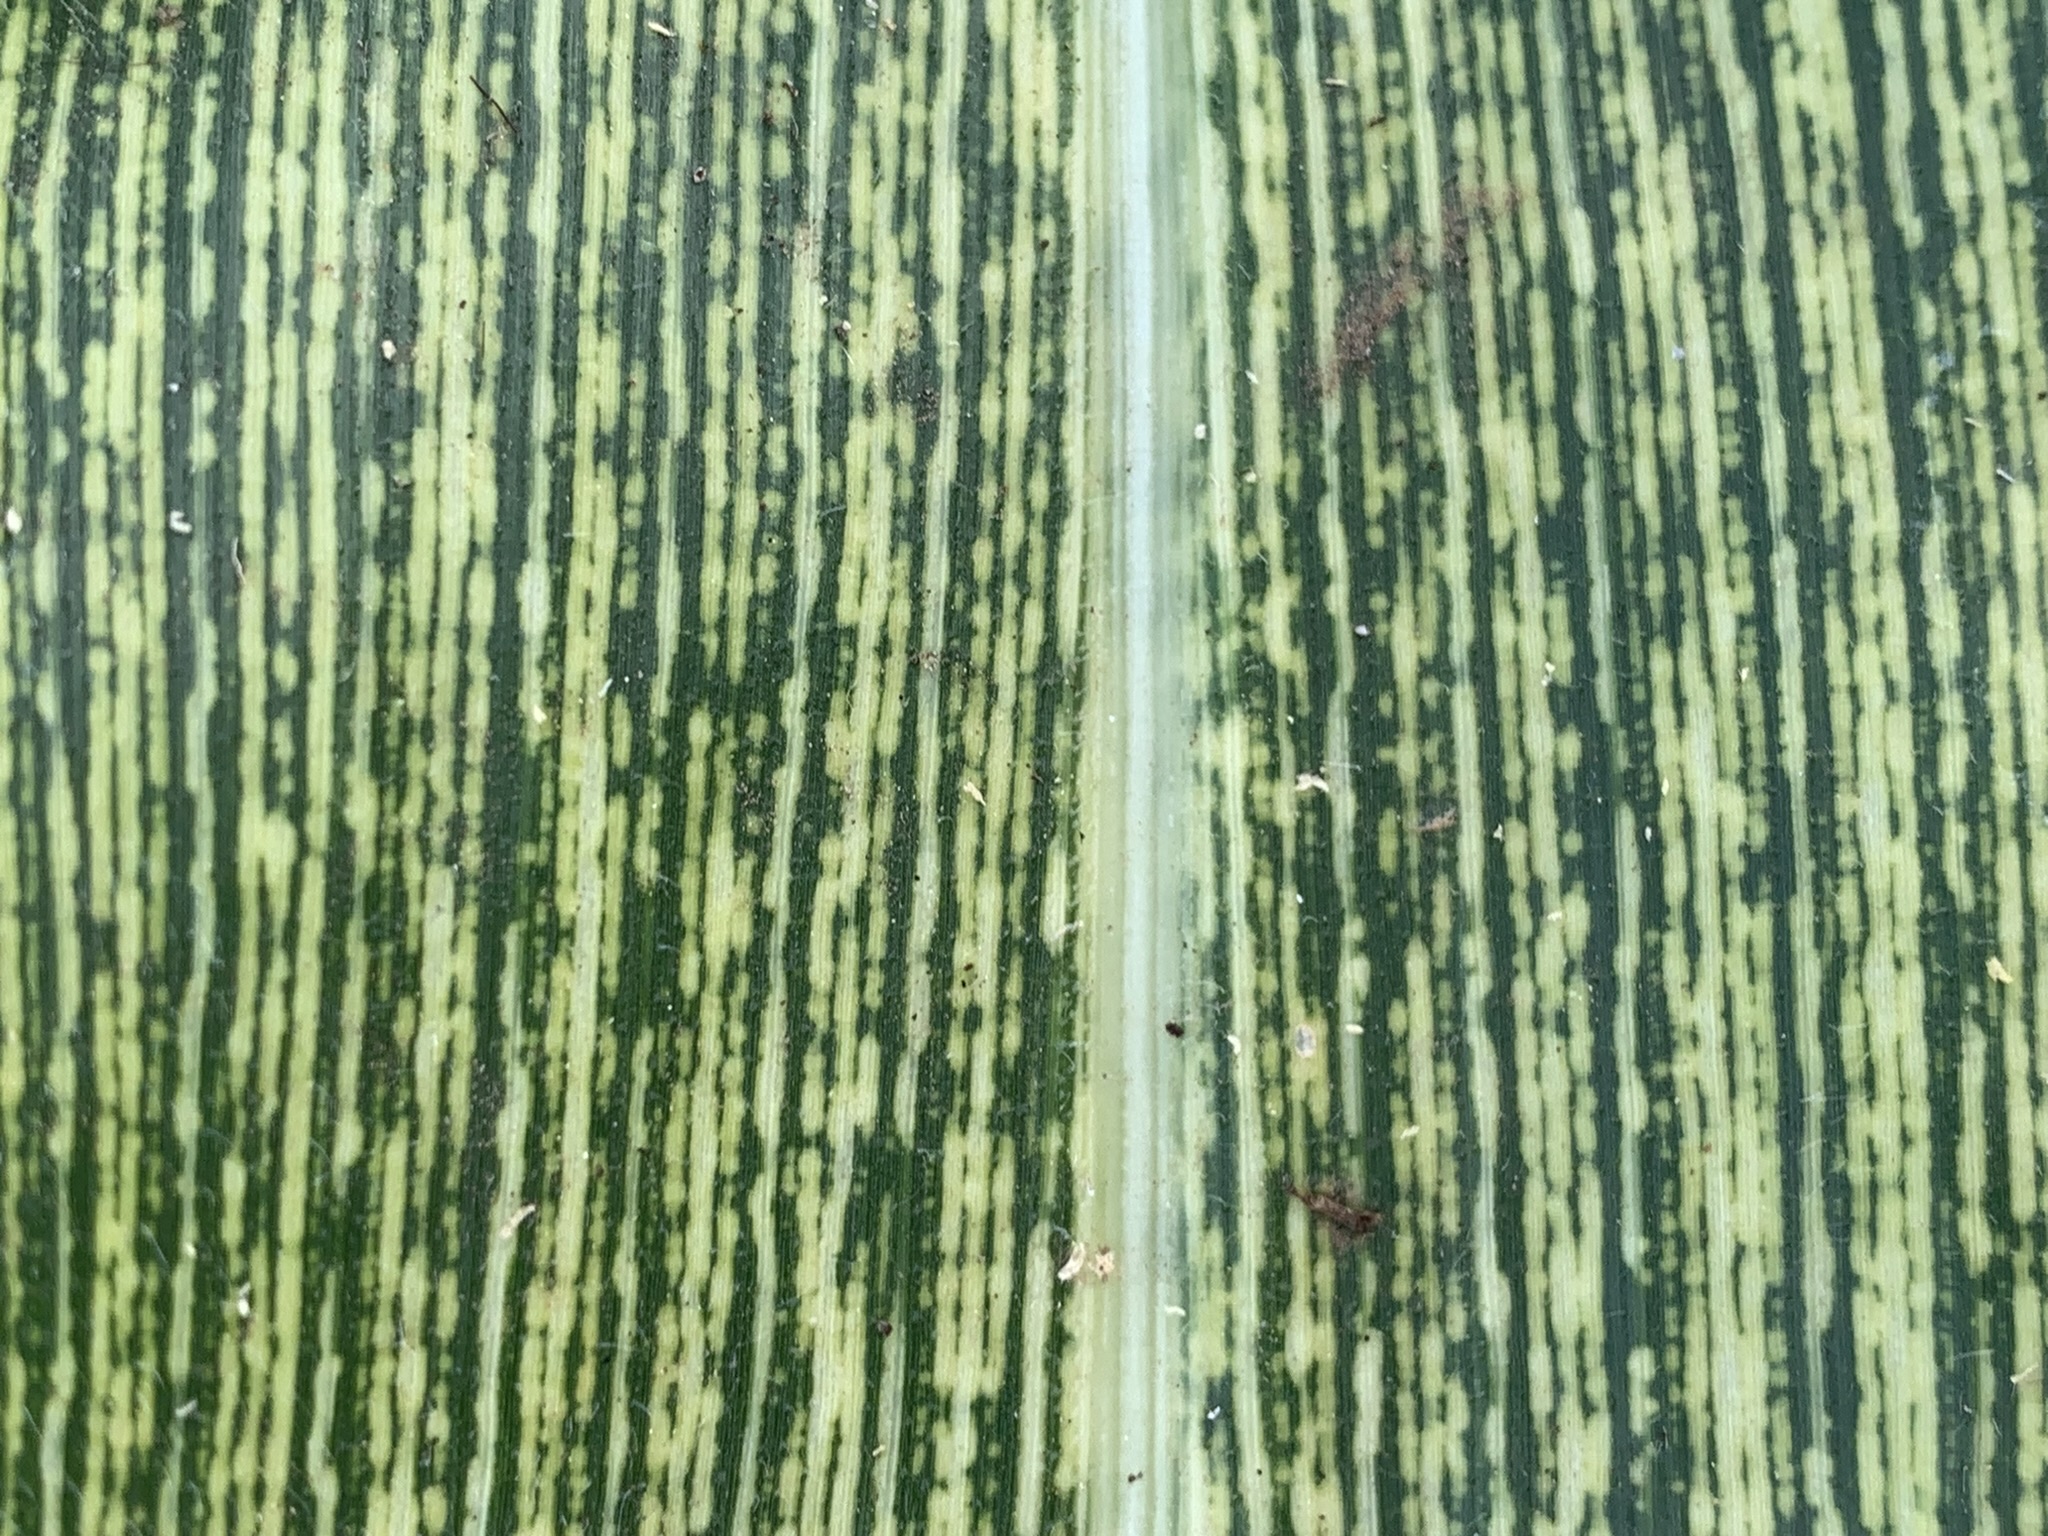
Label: MSV